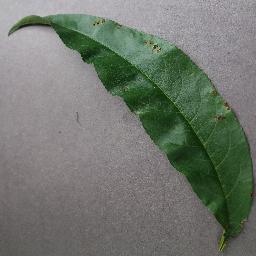
Label: Peach___Bacterial_spot